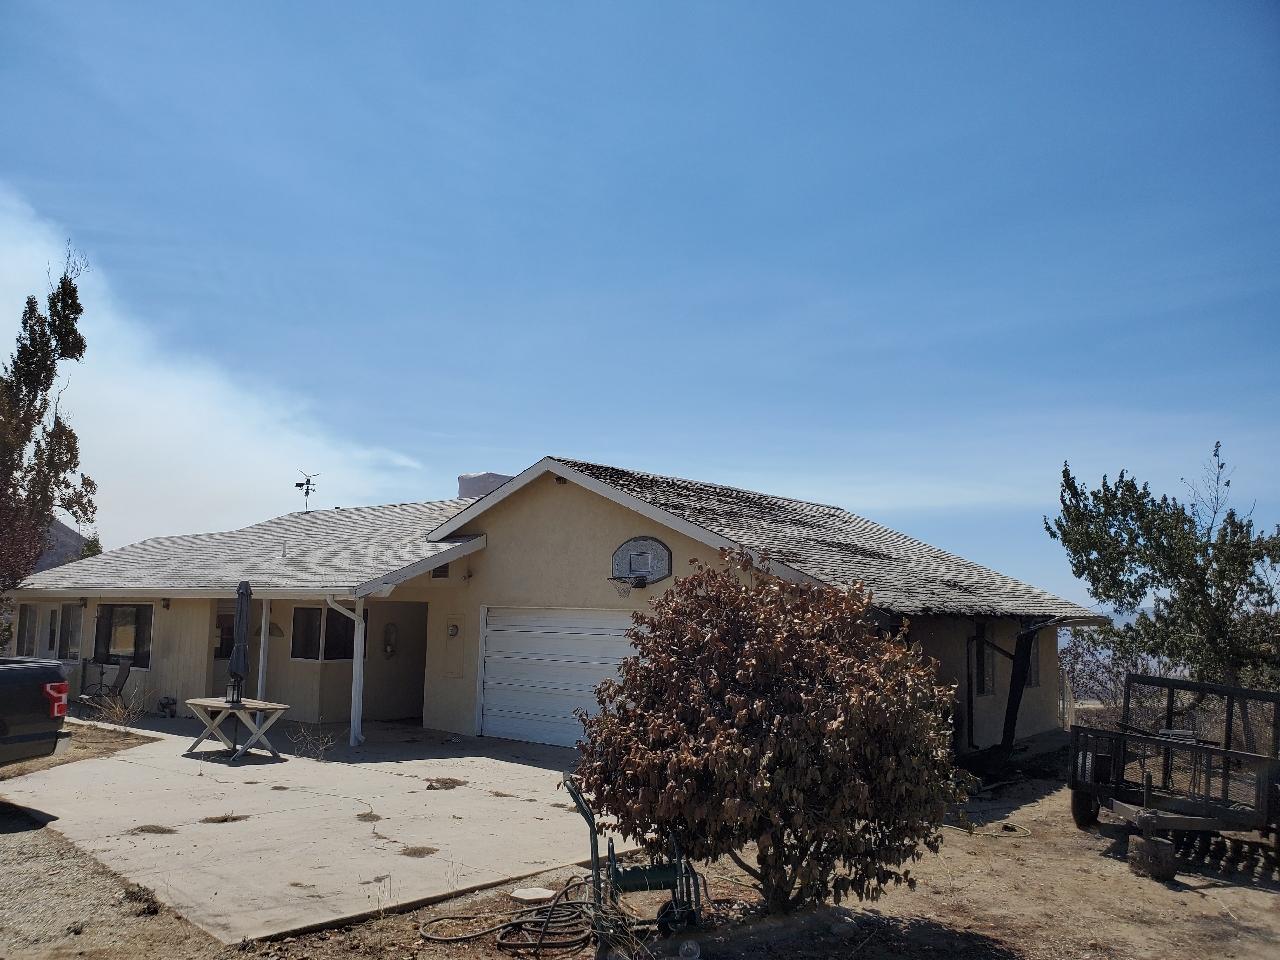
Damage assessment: major